Insular Government of Porto Rico

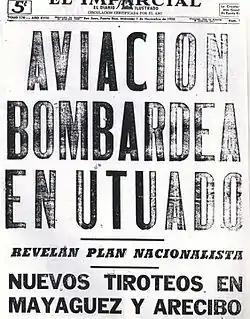
"El Imparcial headline:" "Aviation (US) bombs Utuado" during Nationalist revolts.

On March 21, 1937, a peaceful march was organized by the Nationalist Party, under Pedro Alibizu Campos, to commemorate the ending of slavery in Puerto Rico in 1873 by the governing Spanish National Assembly. The police, under the orders of General Blanton Winship, the US-appointed colonial Governor of Puerto Rico, opened fire at the peaceful Puerto Rican Nationalist Party parade, which is now known as the "Ponce massacre": 20 unarmed people (including two policemen) were killed, with wounded persons ranging between 100 and 200. This occurred because the head of the police force in Juana Díaz, Guillermo Soldevila, raised a whip and struck the chest of Tomás Lopez de Victoria, the captain of the cadet corps, and told him to stop the march. As a result, a police officer, Armando Martinez, ran from the corner in front of the Nationalist council and fired once into the air. This prompted many others to fire their arms.